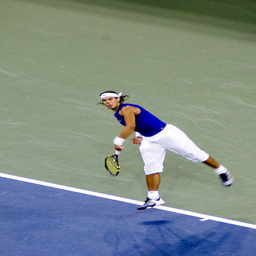
A tennis player jumping up ans swinging a tennis racket.
A woman is playing tennis on a blue court.
A man standing on top of a tennis court holding a racquet.
A tennis player returns the tennis ball with his racket.
A man that is holding a tennis racket standing on a tennis court.